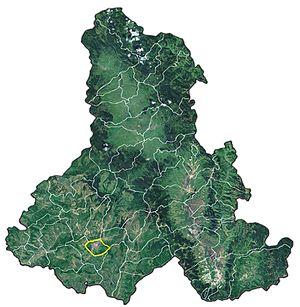
Odorheiu Secuiesc est une ville du județ de Harghita dans le Pays sicule en Transylvanie. Centre historique, traditionnel et culturel des Sicules de Transylvanie, la ville est renommée pour ses écoles, ses lycées et ses instituts supérieurs. Le nom de cette ville signifie « le lieu de la Cour des Sicules ».